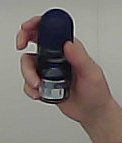
Product: nivea_rollon